American Geophysical Union v. Texaco, Inc.

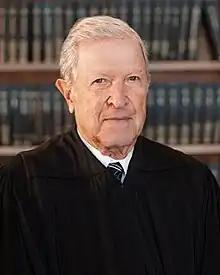
Judge Newman, in 2016

The parties stipulated that the fair-use question would be contested on eight pieces—four articles, two notes, and two letters to the editor—from the "Journal of Catalysis", published at the time by Academic Press (now part of Elsevier). The research center library received three subscriptions to it, at a cost of almost $2,500 ($ in current dollars) annually. They were kept in the file of one Texaco researcher, Donald Chickering, a PhD in chemical engineering who studied catalysis, the process by which small amounts of an additional chemical can speed up a reaction. His job consisted of designing and conducting experiments in the labs.